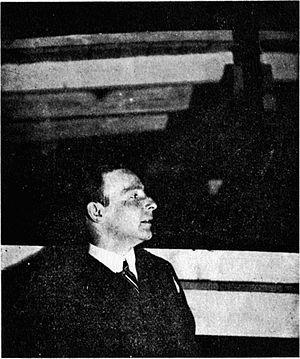
Frederick John Kiesler, né Friedrich Kiesler à Czernowitz, dans l'Empire austro-hongrois le 22 septembre 1890 et mort à New York le 27 décembre 1965, est un architecte austro-américain, aussi théoricien de l'architecture, décorateur de théâtre, artiste et sculpteur.